KD: The Devil

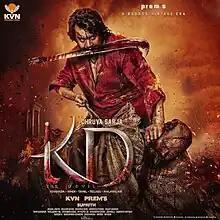
Teaser poster

KD: The Devil is an upcoming Indian Kannada-language action drama film directed by Prem and produced by Venkat K. Narayana under the KVN Productions. The film stars Dhruva Sarja in the titular role, alongside Sanjay Dutt, Shilpa Shetty, V. Ravichandran, Ramesh Aravind, Reeshma Nanaiah and Nora Fatehi. The music was composed by Arjun Janya, while the cinematography and editing were handled by William David and Sanketh Achar respectively.